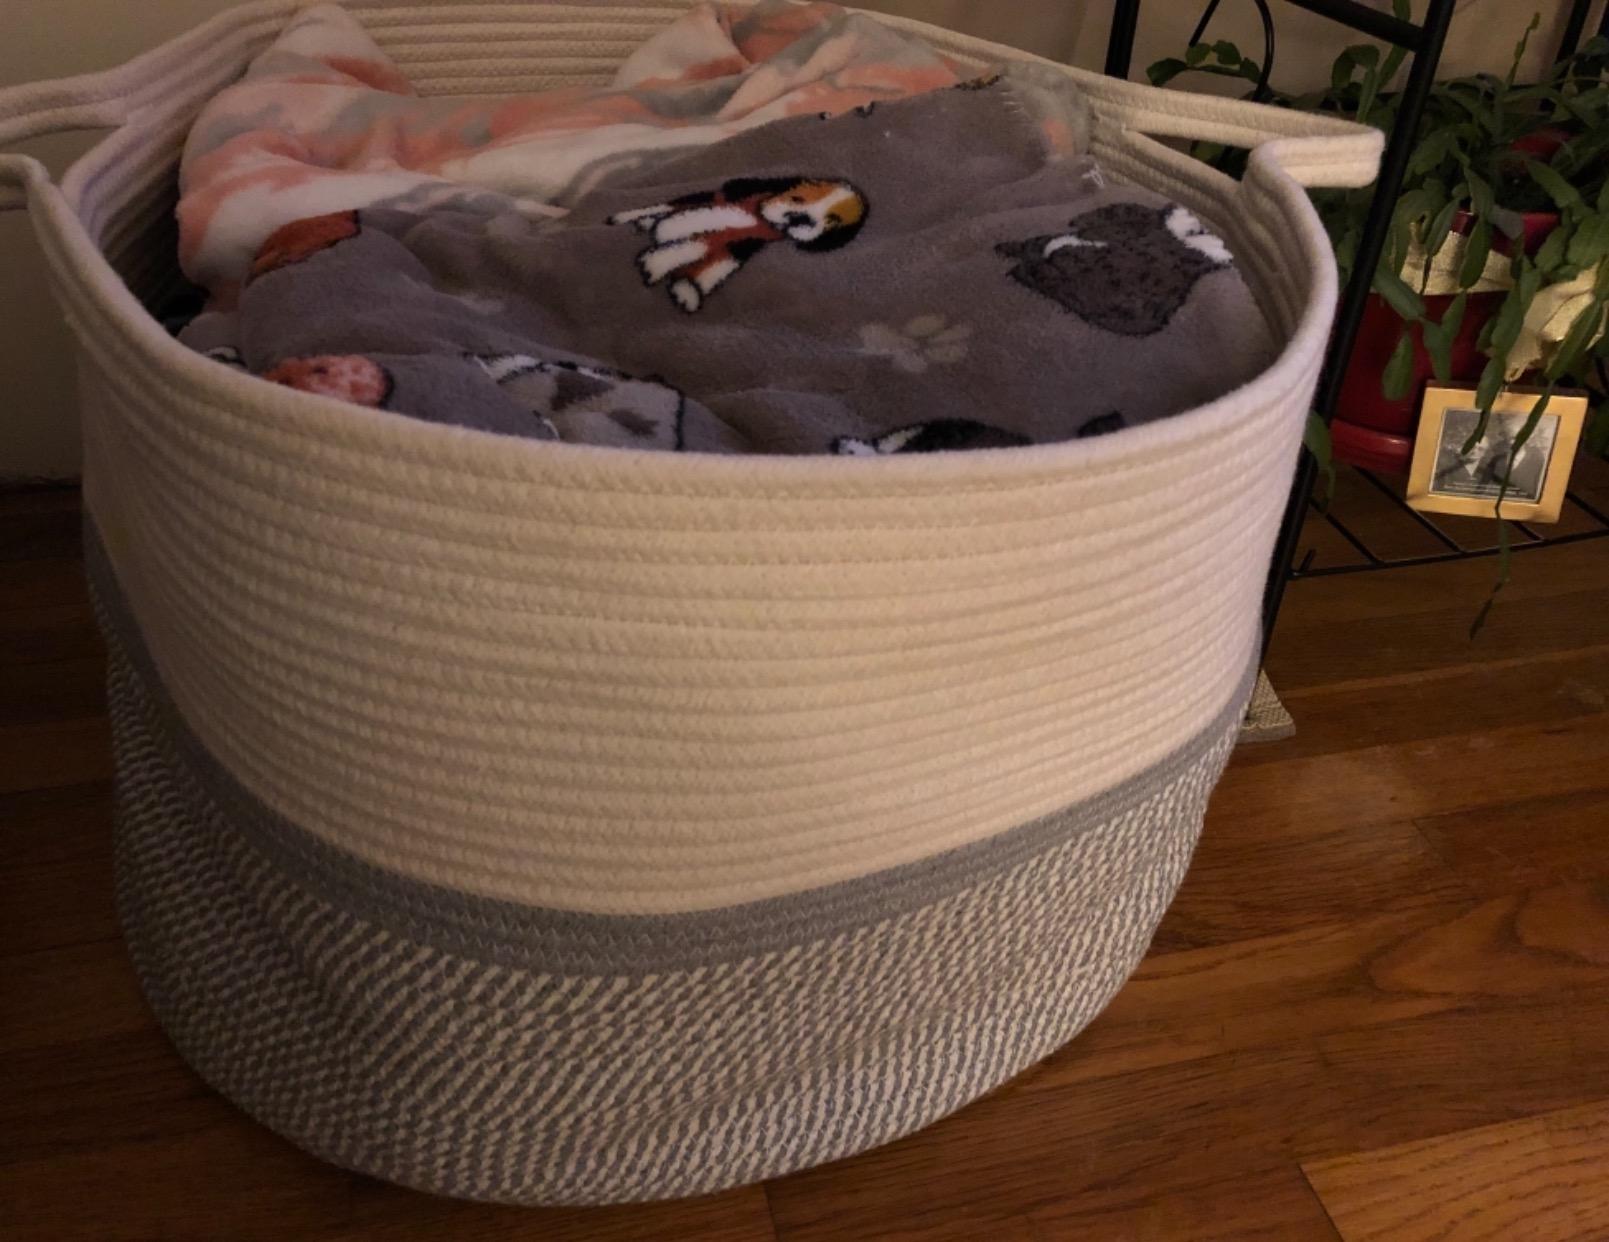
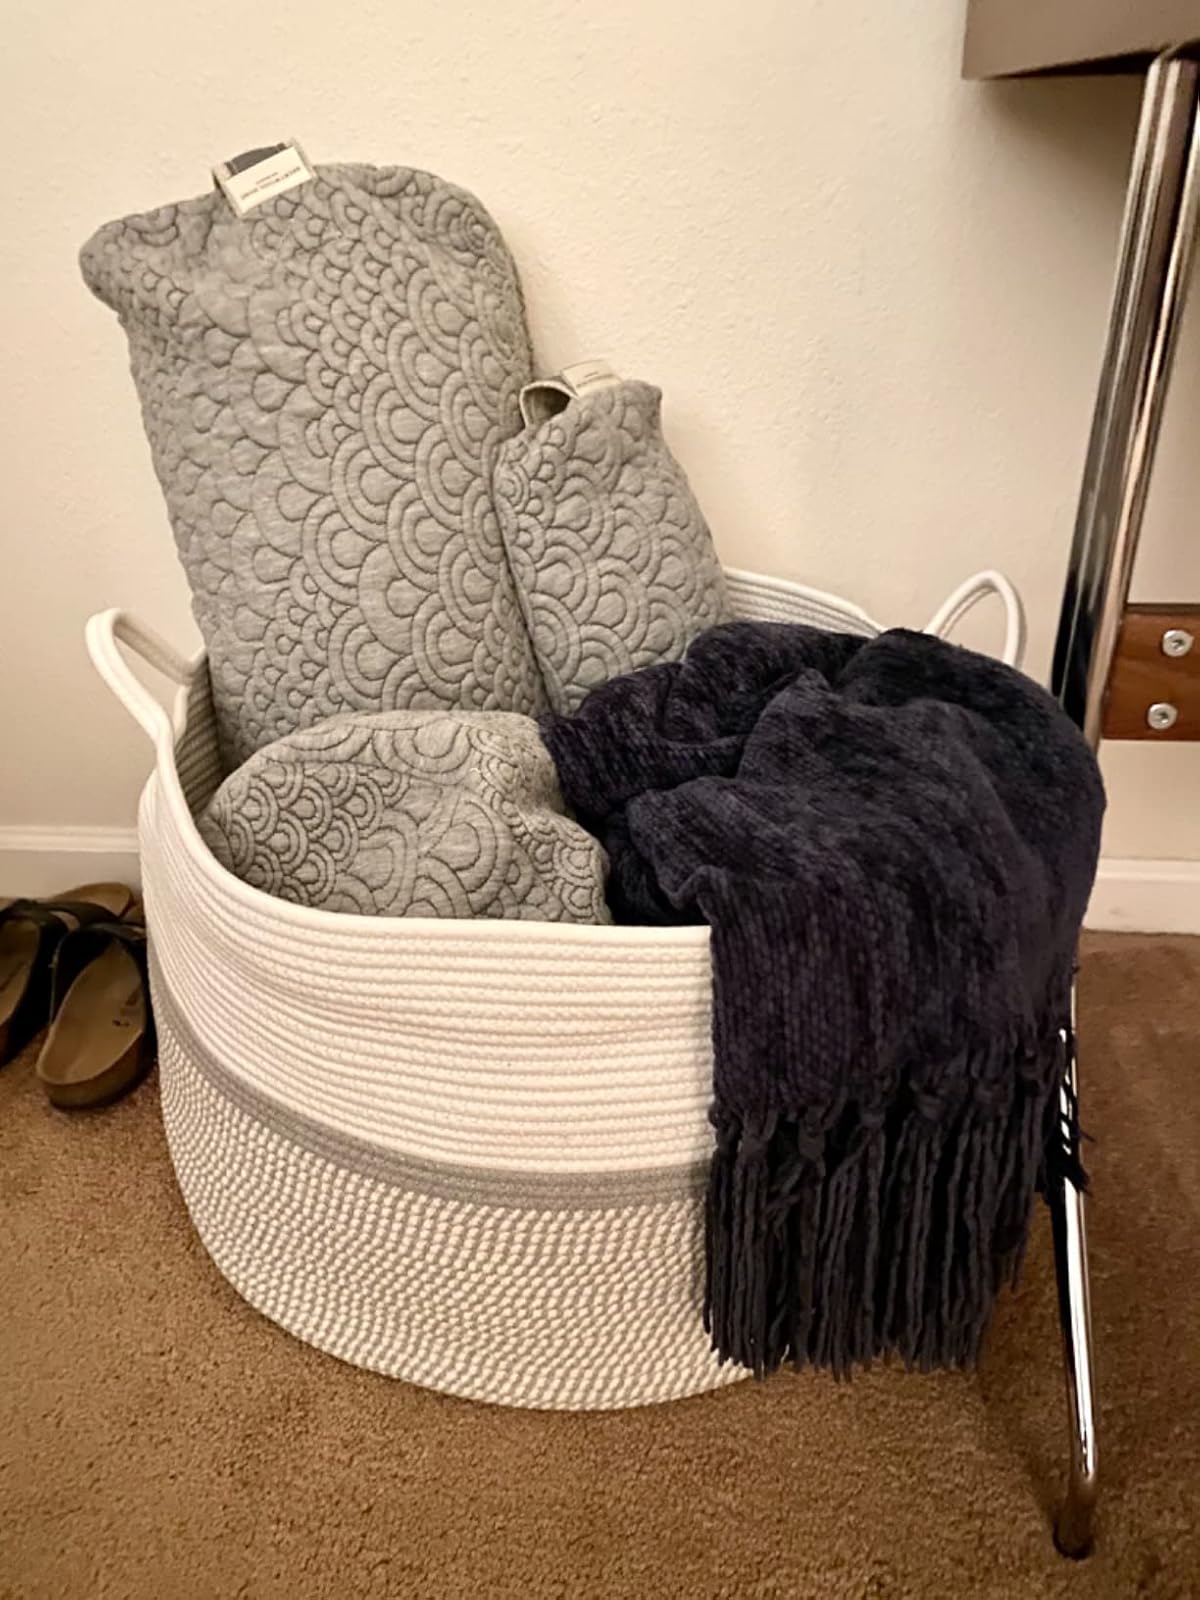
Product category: items_hamper
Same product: yes